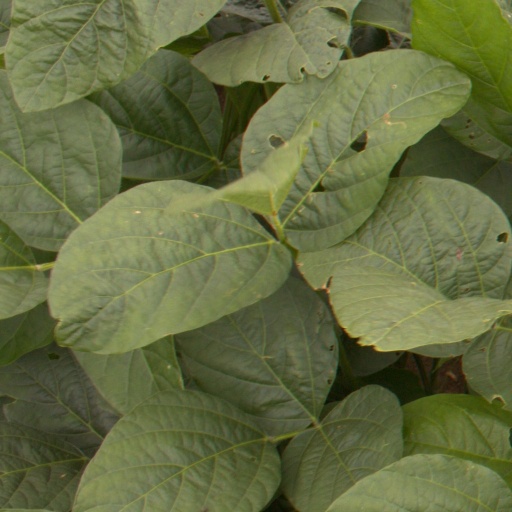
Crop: soybean